Securities market participants (United States)

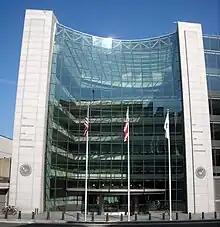
U.S. Securities and Exchange Commission (SEC) headquarters in Washington, D.C. The SEC provides oversight for many securities transactions.

The securities markets are overseen by the SEC, by individual state securities commissions established under blue sky laws, and the self-regulatory organizations, which are overseen by the SEC. The CFTC and NFA also have a role with respect to security futures and security-based swaps. In turn, the CFTC and NFA oversee the derivative markets.